Olmec religion

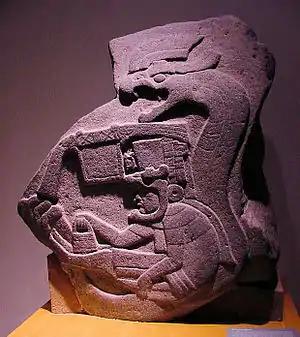
Monument 19, from La Venta (1200–400 ), the earliest known representation of a feathered serpent in Mesoamerica.

The religion of the Olmec people significantly influenced the social development and mythological world view of Mesoamerica. Scholars have seen echoes of Olmec supernatural in the subsequent religions and mythologies of nearly all later pre-Columbian era cultures.